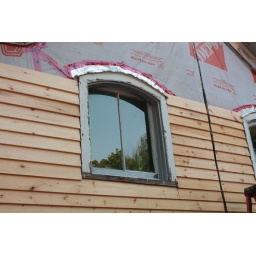
The West wall is nearly finished. The bits over the windows are really tricky.